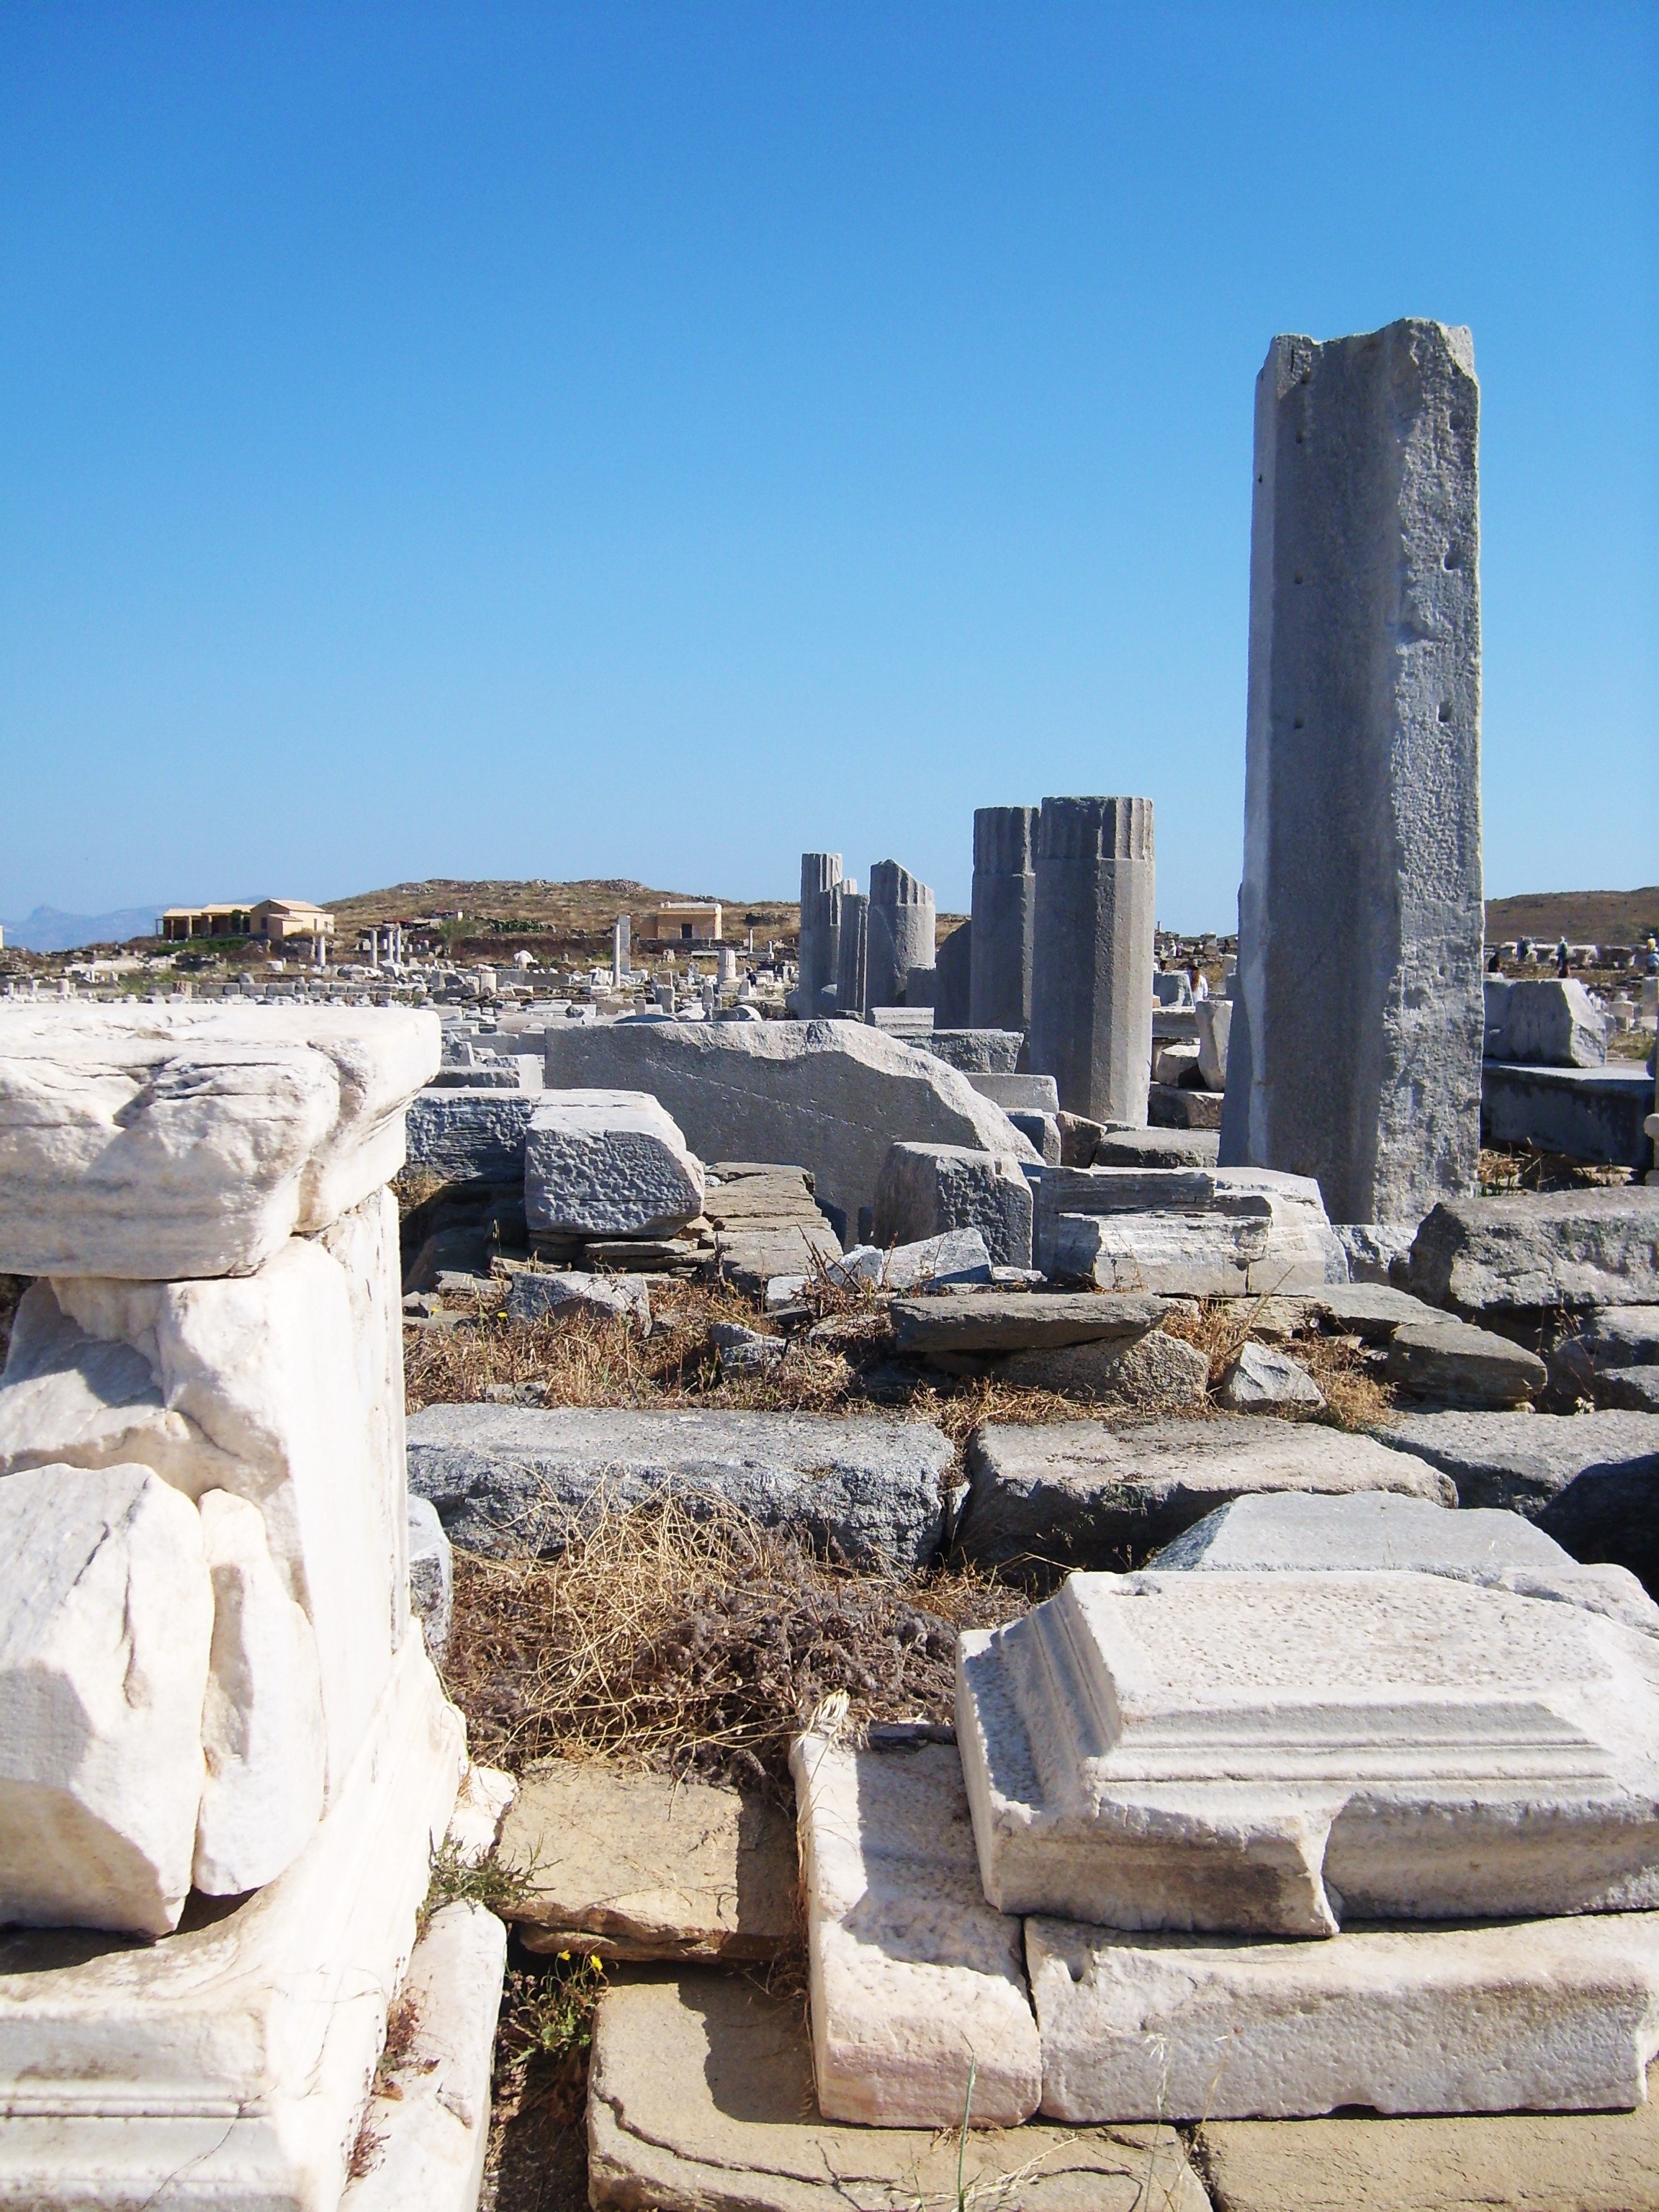
sea, rock, structure, antique, wall, monument, vacation, travel, landmark, fortification, stones, temple, ruins, columns, greece, cyclades, ancient city, greek columns, ancient ruins, ancient history, greek antiquity, delos